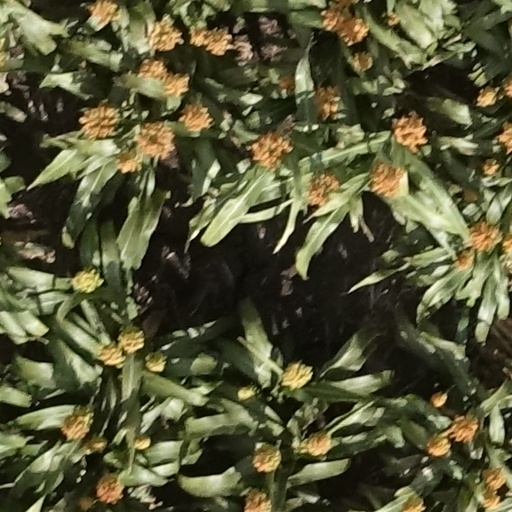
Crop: sorghum